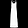
Label: Dress